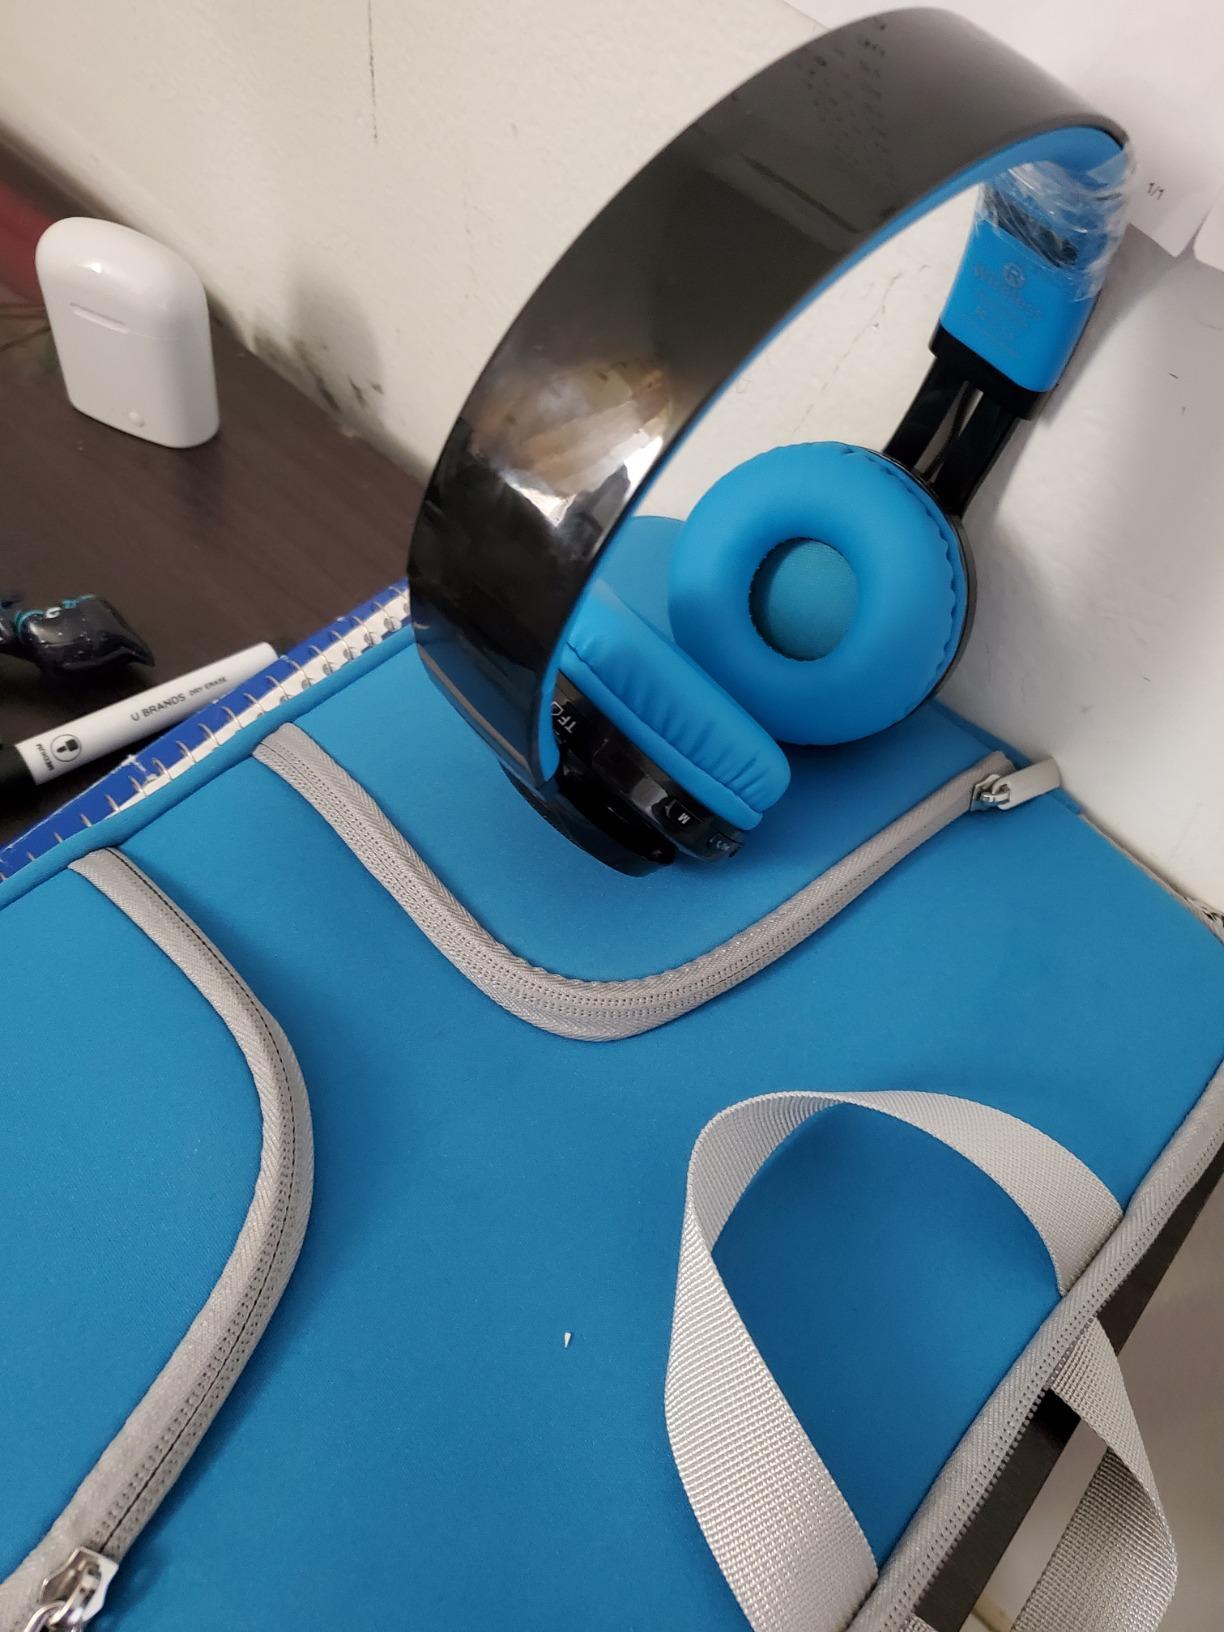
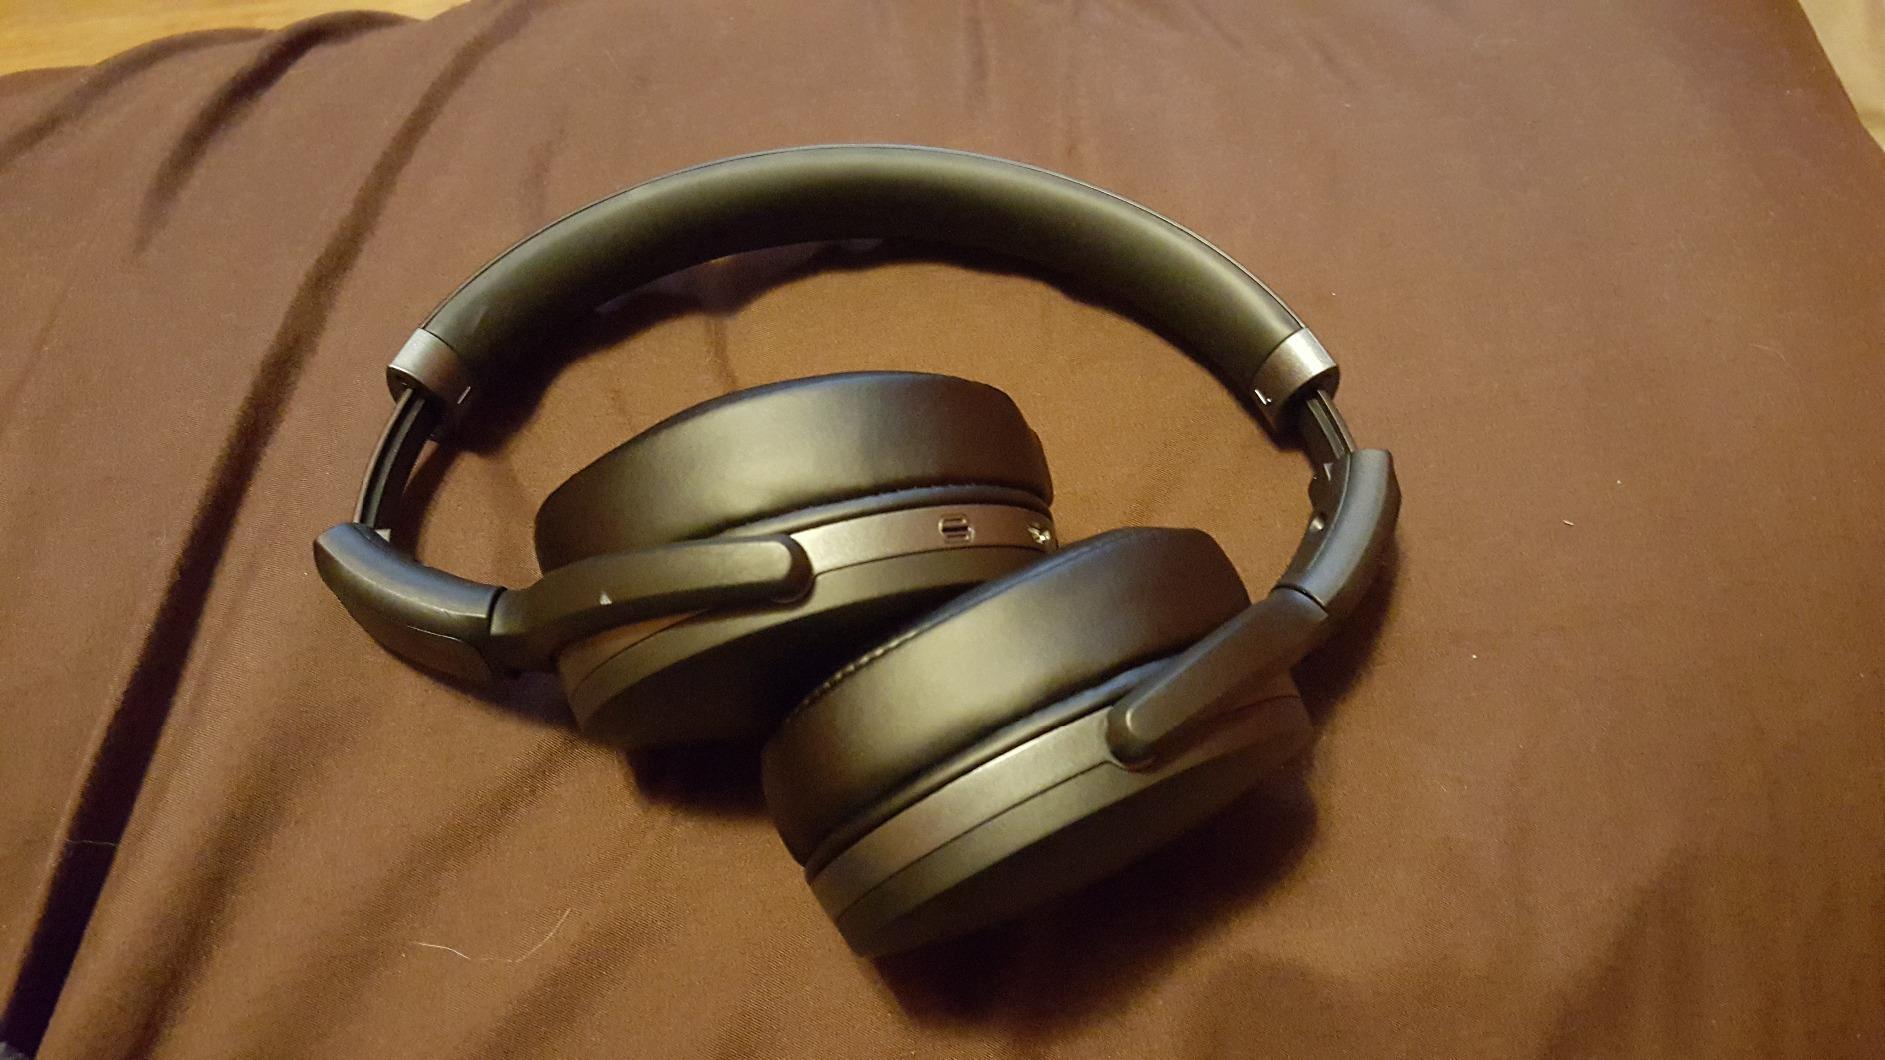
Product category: headphones
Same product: no